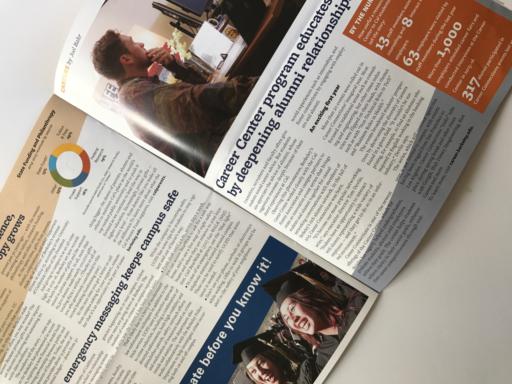
Label: paper